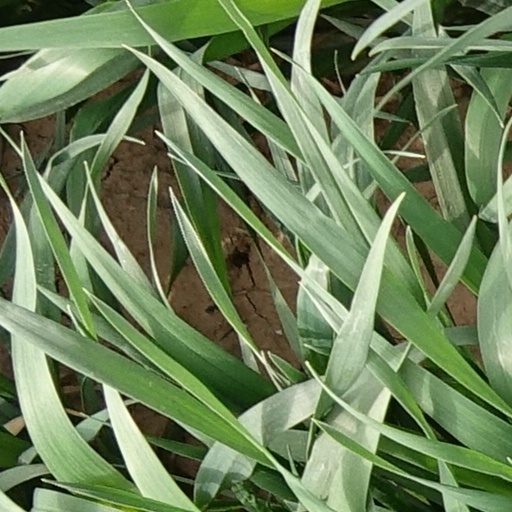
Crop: wheat